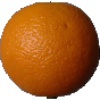
Label: Orange 1